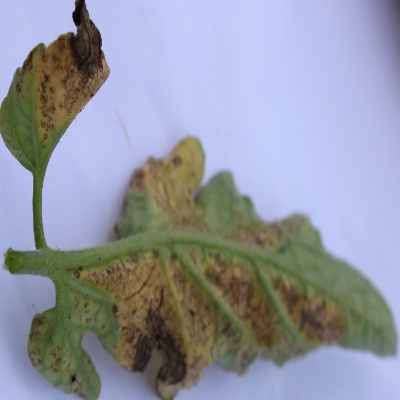
Crop: Tomato
Condition: verticulium wilt